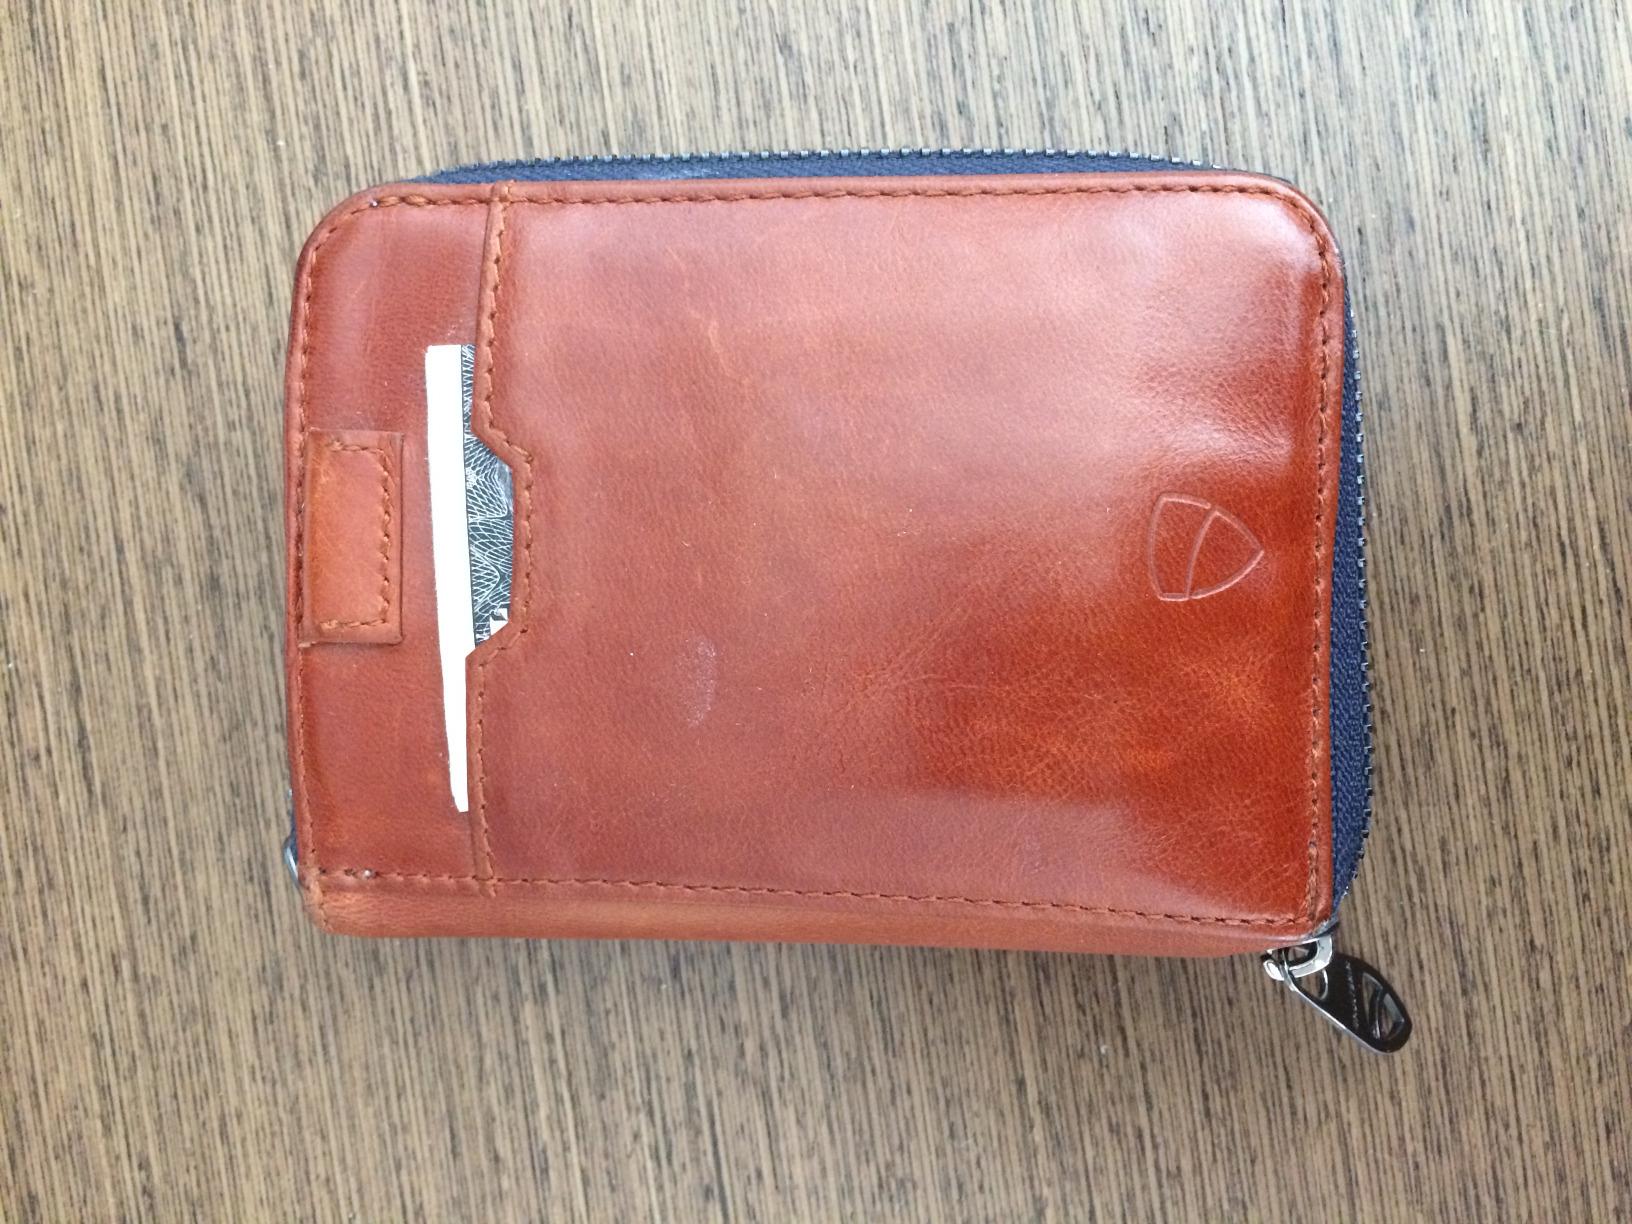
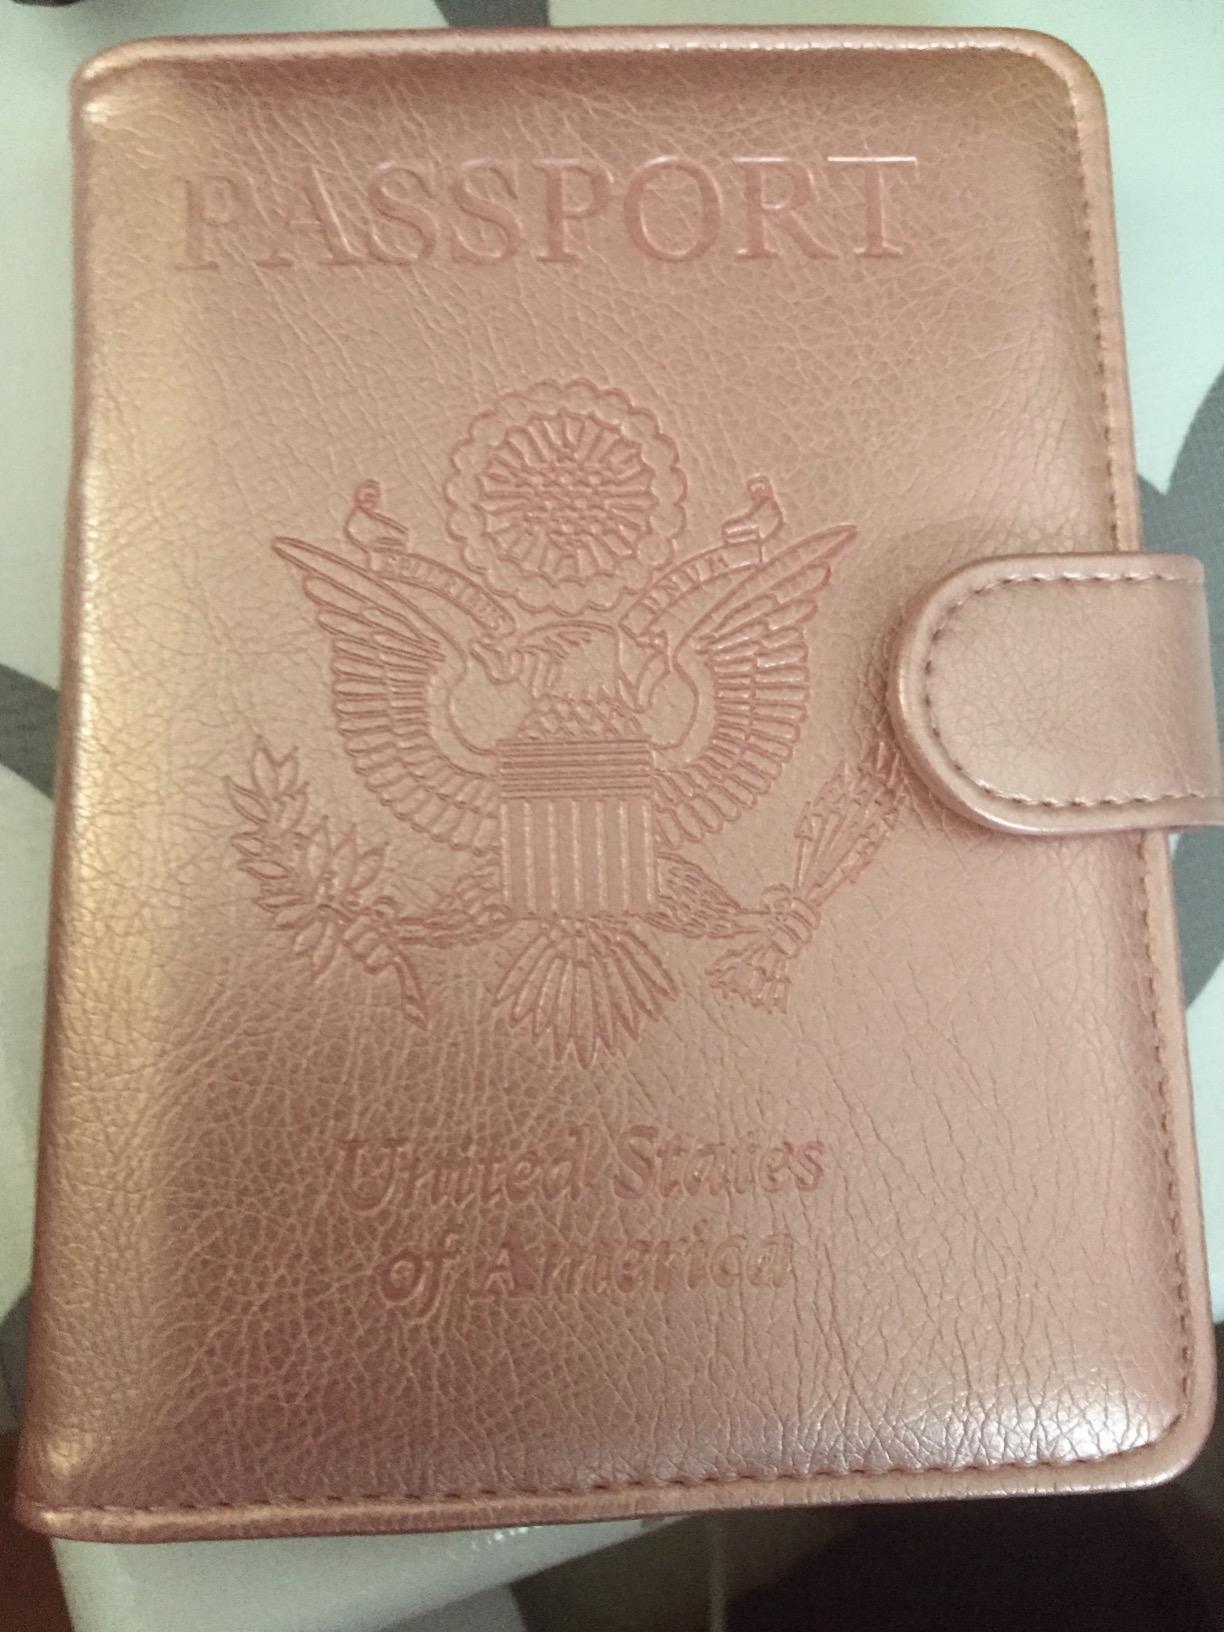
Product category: accessories_wallet
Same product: no